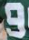
Number: 9